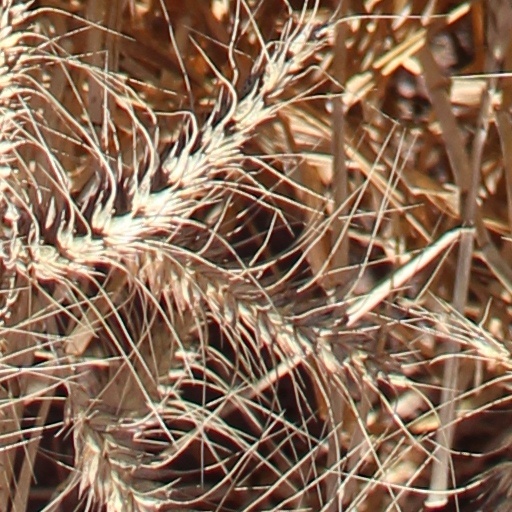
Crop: wheat